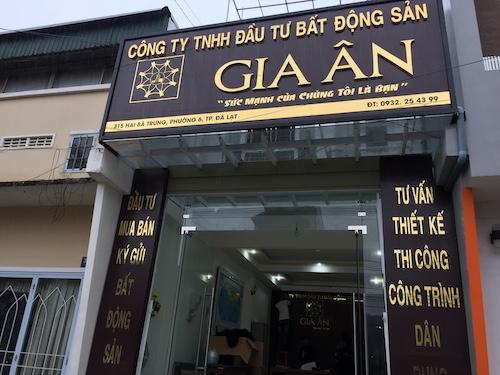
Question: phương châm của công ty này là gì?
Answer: phương châm của công ty này là sức mạnh của chúng tôi là bạn